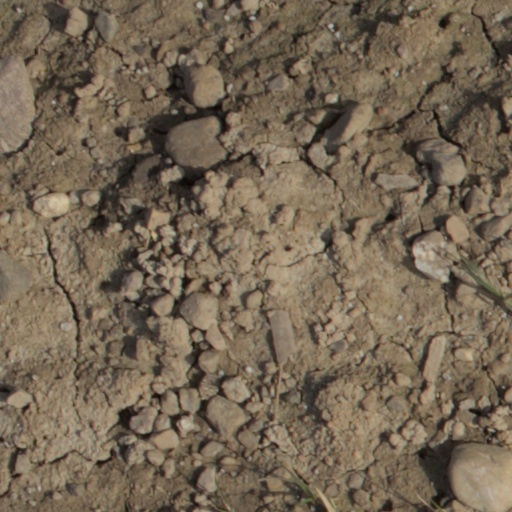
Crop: wheat